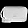
Label: Bag